Ewen Collection

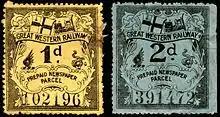
British Great Western Railway newspaper parcel stamps (not from the Ewen Collection).

The Ewen Collection is a collection of railway letter stamps of the United Kingdom from 1891 to 1912 that forms part of the British Library Philatelic Collections. It was formed by Herbert L'Estrange Ewen and donated in 1949 by his sister Mrs. Clement Williams.